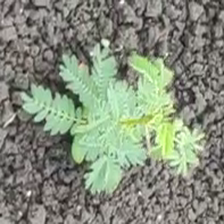
Weed species: Dwarf_cassia_(Chamaecrista pumila)